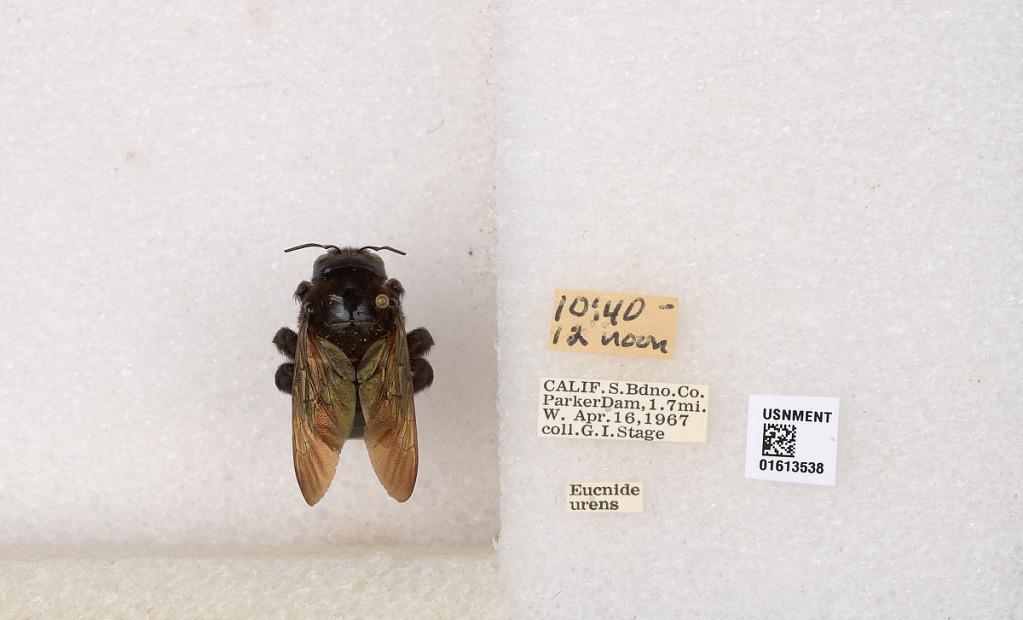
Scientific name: Xylocopa (Neoxylocopa) varipuncta Patton
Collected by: G. Stage
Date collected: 1967-4-16
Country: United States
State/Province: California
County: San Bernardino
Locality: Parker Dam, 1.7 miles west
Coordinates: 34.2872, -114.173